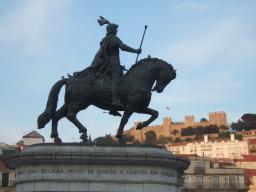
Label: Background_without_leaves